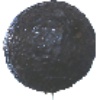
Label: avocado